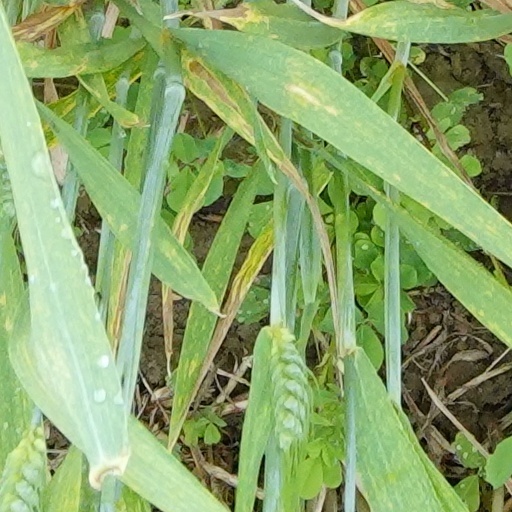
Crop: wheat